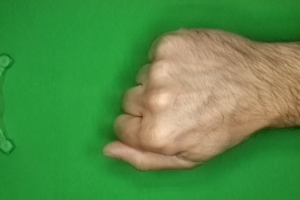
Label: rock